William Galbraith (mathematician)

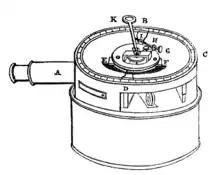
Galbraith's pocket-box circle, an invention for portable surveying.

Rev William Galbraith (1786 – 27 October 1850) was a Scottish mathematician. He taught mathematics and nautical astronomy in Edinburgh, and took an interest in surveying work, becoming an advocate of the extension of the work of triangulating Great Britain.